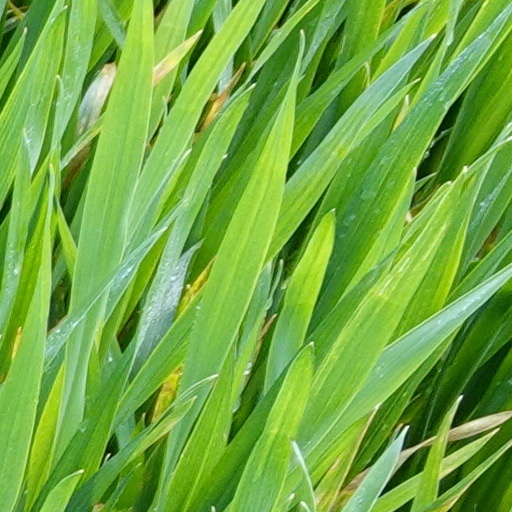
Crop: wheat